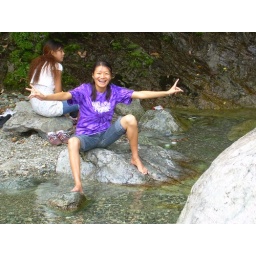
Ah after a long walk resting your feet in ice co^H^H refreshing river water is just the thing.